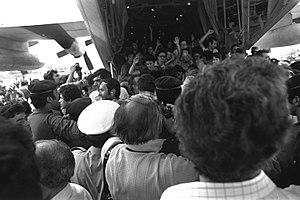
1976 est une année bissextile commençant un jeudi.